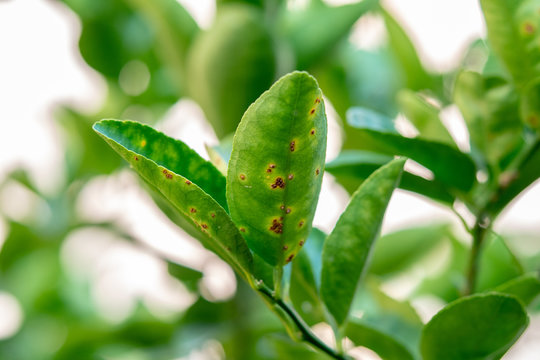
Plant: Citrus
Disease: citrus canker